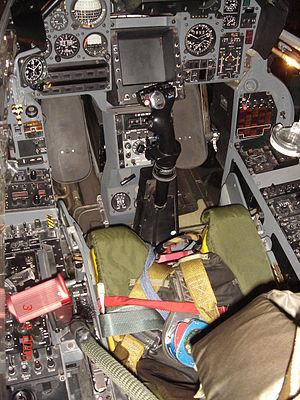
Photo prise au hangar suite à un vol
Le Mirage 2000 est un avion de chasse conçu par la société française Dassault Aviation à la fin des années 1970. Bien que la formule à aile delta fasse penser au Mirage III des années 1960 et que le Mirage 2000 soit de taille comparable, il s'agit en fait d'un avion entièrement nouveau, avec une surface alaire plus importante, naturellement instable pour améliorer sa manœuvrabilité et équipé de commandes de vol électriques. Mis en service en 1984, le Mirage 2000 est principalement utilisé par l'Armée de l'air française qui en a reçu 315 exemplaires, tandis que 286 autres ont été exportés vers huit pays différents.